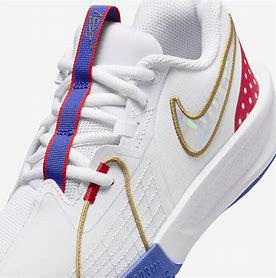
Brand: Nike
Model: G T Cut 3